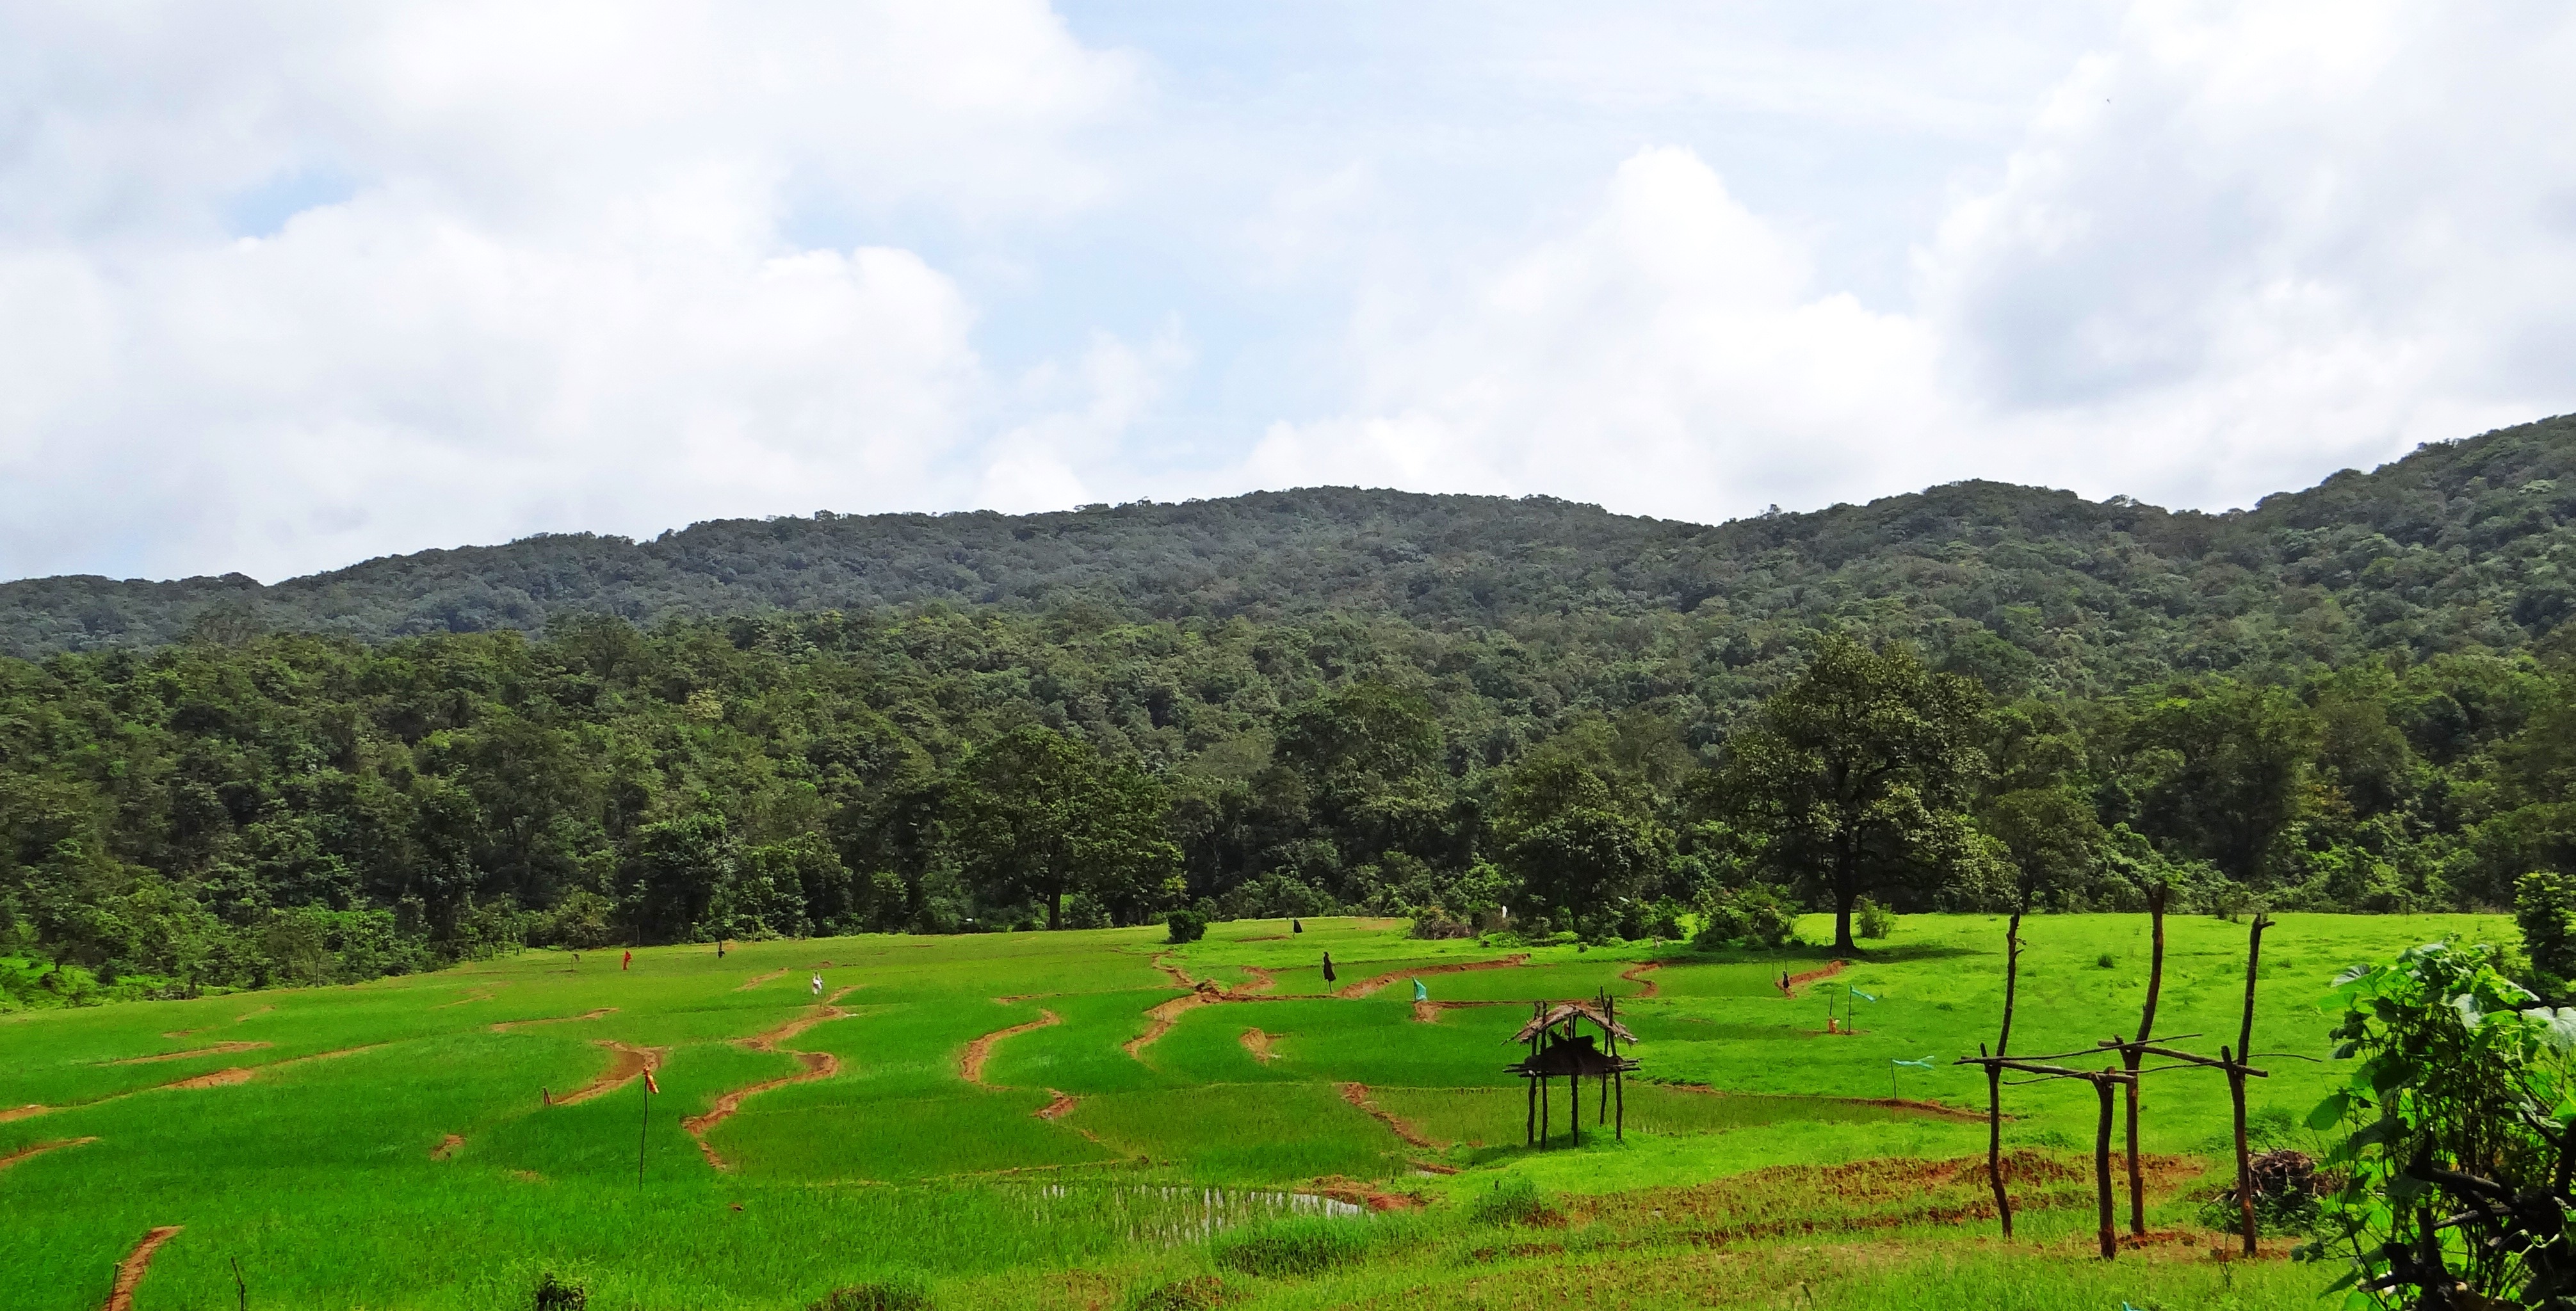
landscape, mountain, structure, field, meadow, hill, valley, pasture, soil, agriculture, plain, golf course, hills, grassland, plantation, plateau, india, ecosystem, karnataka, rural area, paddy field, western ghats, geographical feature, mountainous landforms, sport venue